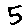
Label: 5